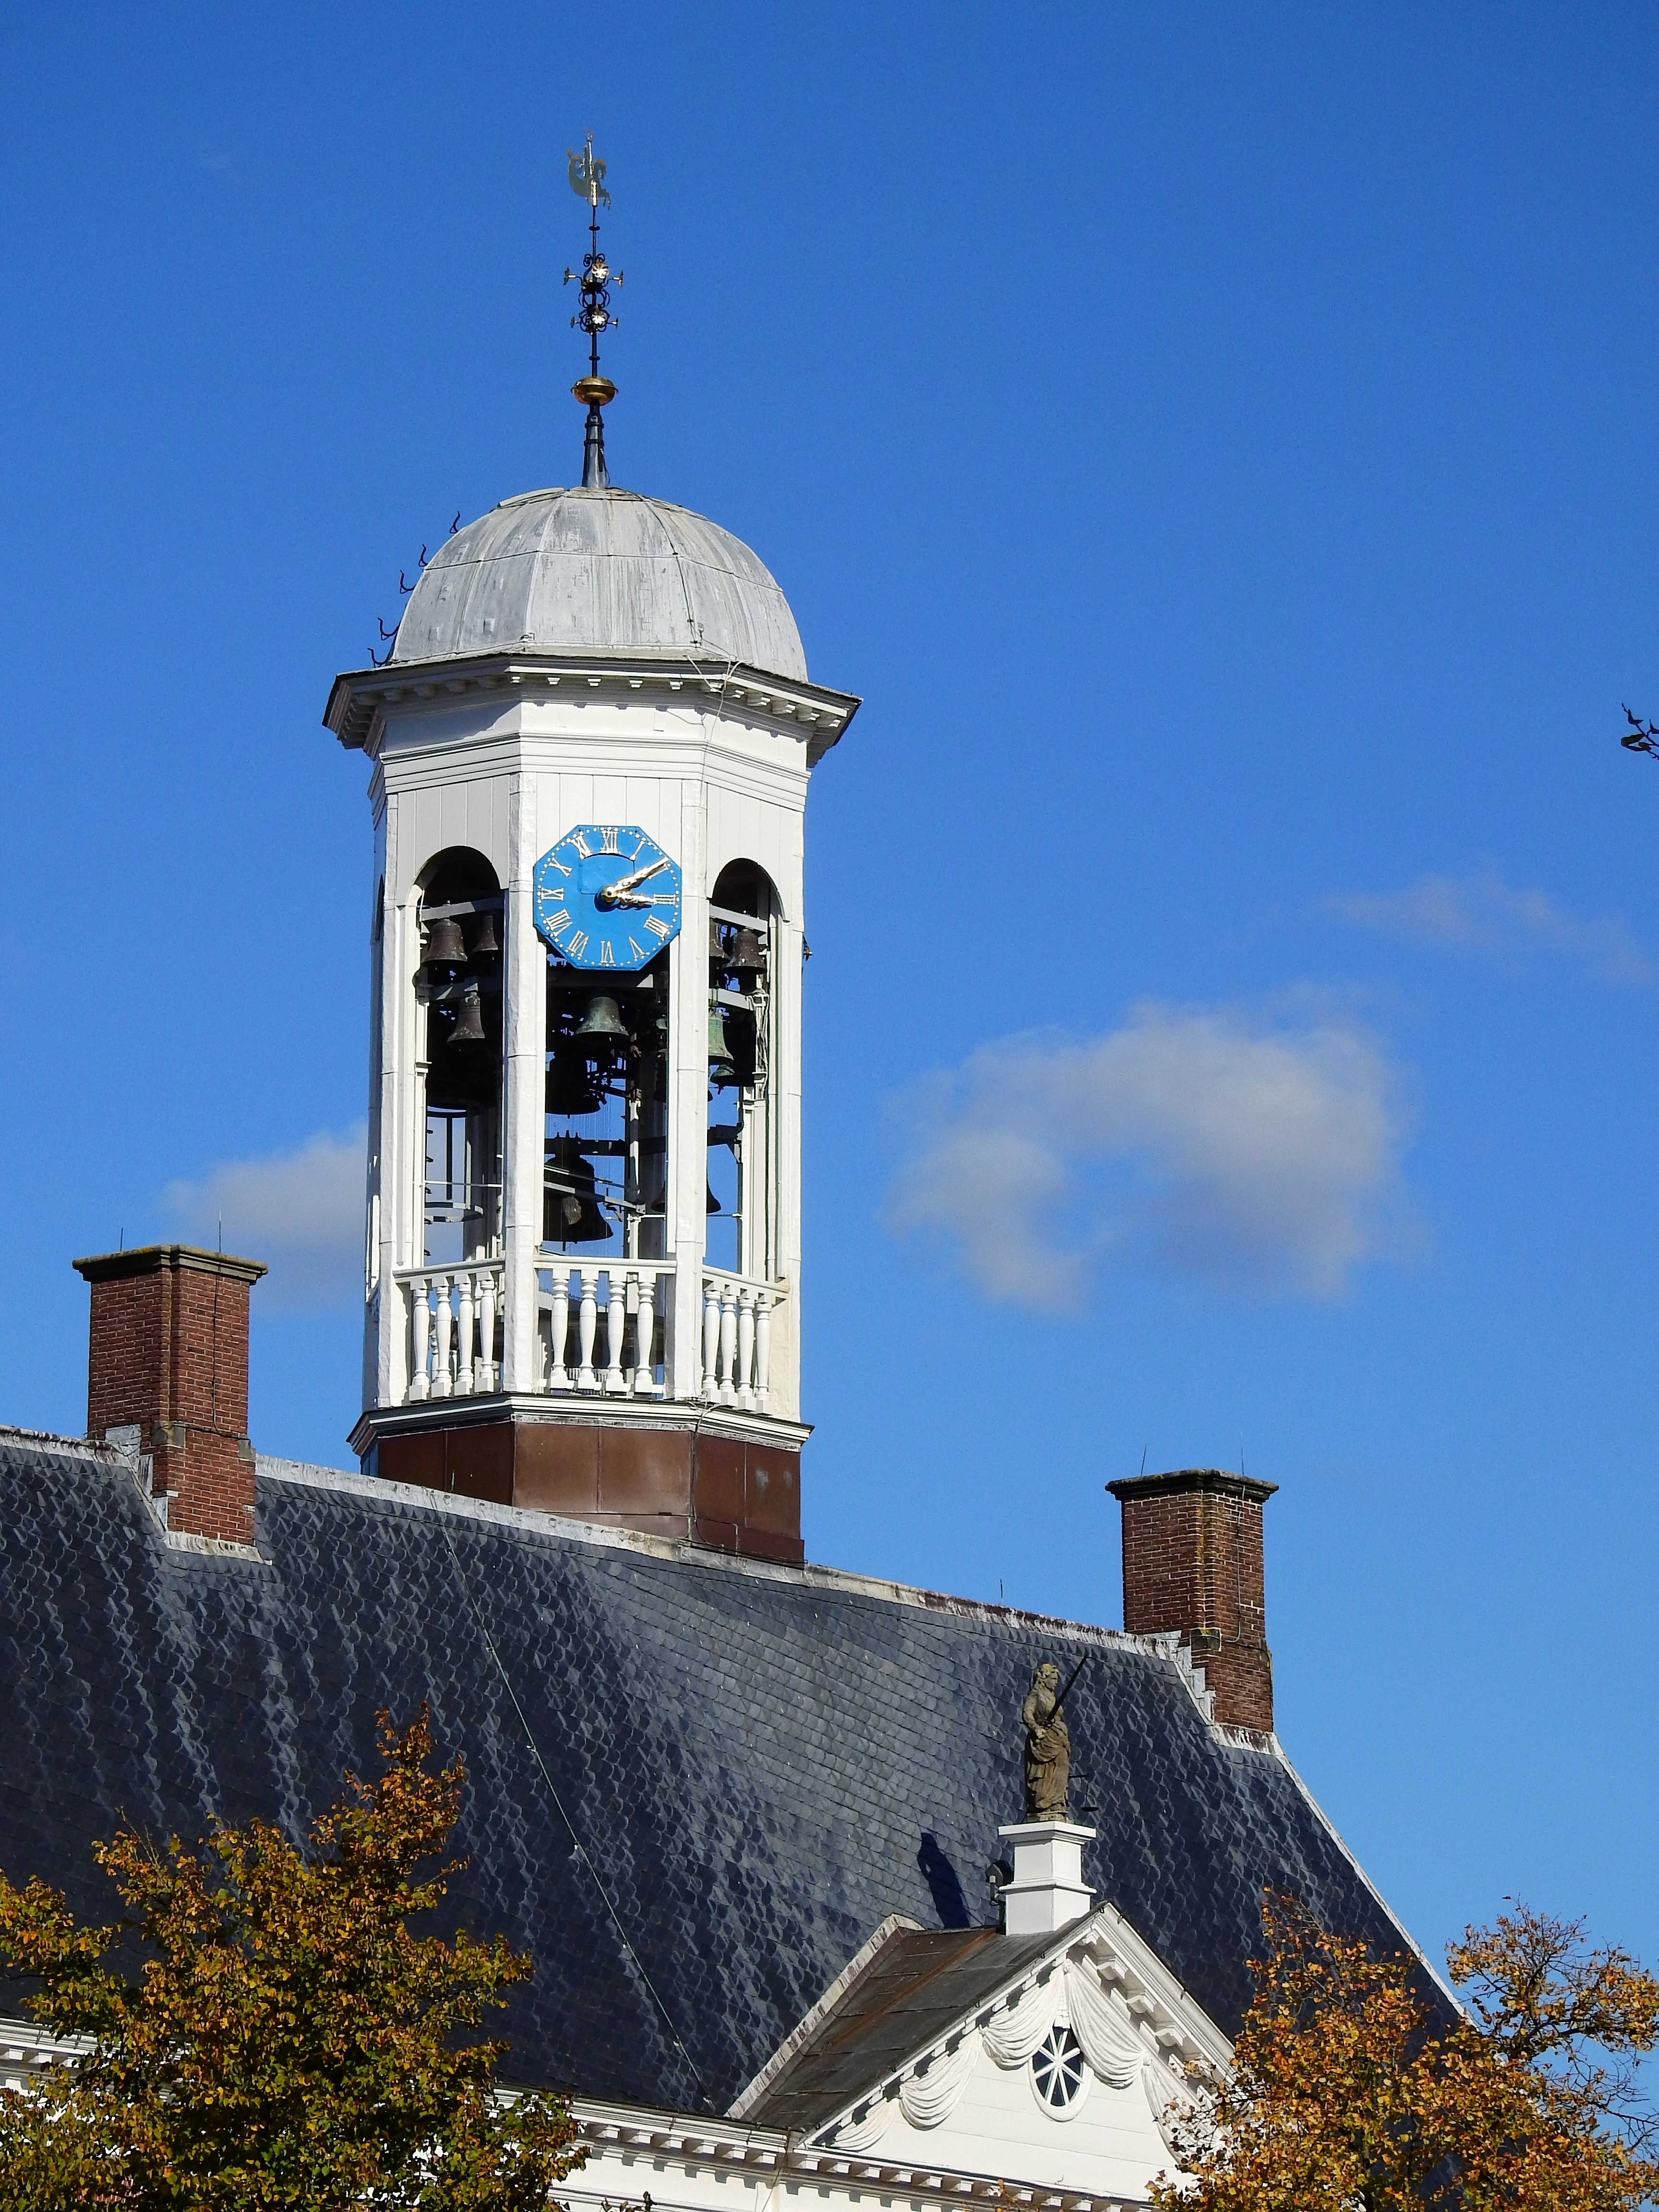
lighthouse, clock, building, tower, landmark, blue, church, clock tower, bell tower, holland, netherlands, great, steeple, romanesque, friesland, church clock